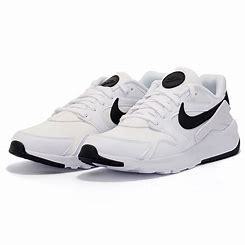
Brand: Nike
Model: LD Victory